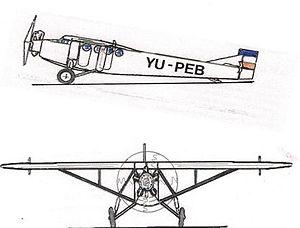
Maurice Emile Théodore Auguste Marie Noguès, né le 31 octobre 1889 à Rennes et mort le 15 janvier 1934 à Corbigny, est un aviateur français.
Le Farman F.190 est un avion de transport construit en France dans les années 1920 et 1930. C'était un monoplan de configuration classique avec aile haute haubannée, une cabine fermée et un train d'atterrissage classique avec roulette de queue. Populaire à la fois comme avion privé et avion taxi, 30 exemplaires ont également été exploités par des compagnies aériennes en France et ailleurs en Europe. Quinze de ceux-ci ont rejoint la flotte d'Air France en 1933 quand elle a intégré les flottes de plus petites compagnies qu'elle avait absorbées.